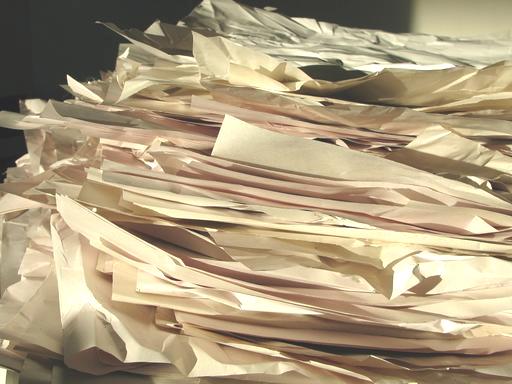
Material: paper